Santuyanu (Salas)

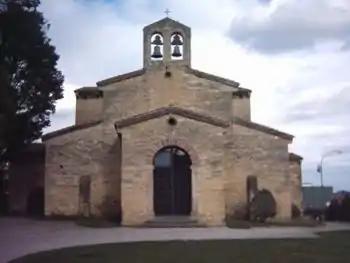
Romanesque church with bell-gable at Santullano

Santuyanu is one of 28 parishes (administrative divisions) in Salas, a municipality within the province and autonomous community of Asturias, in northern Spain.